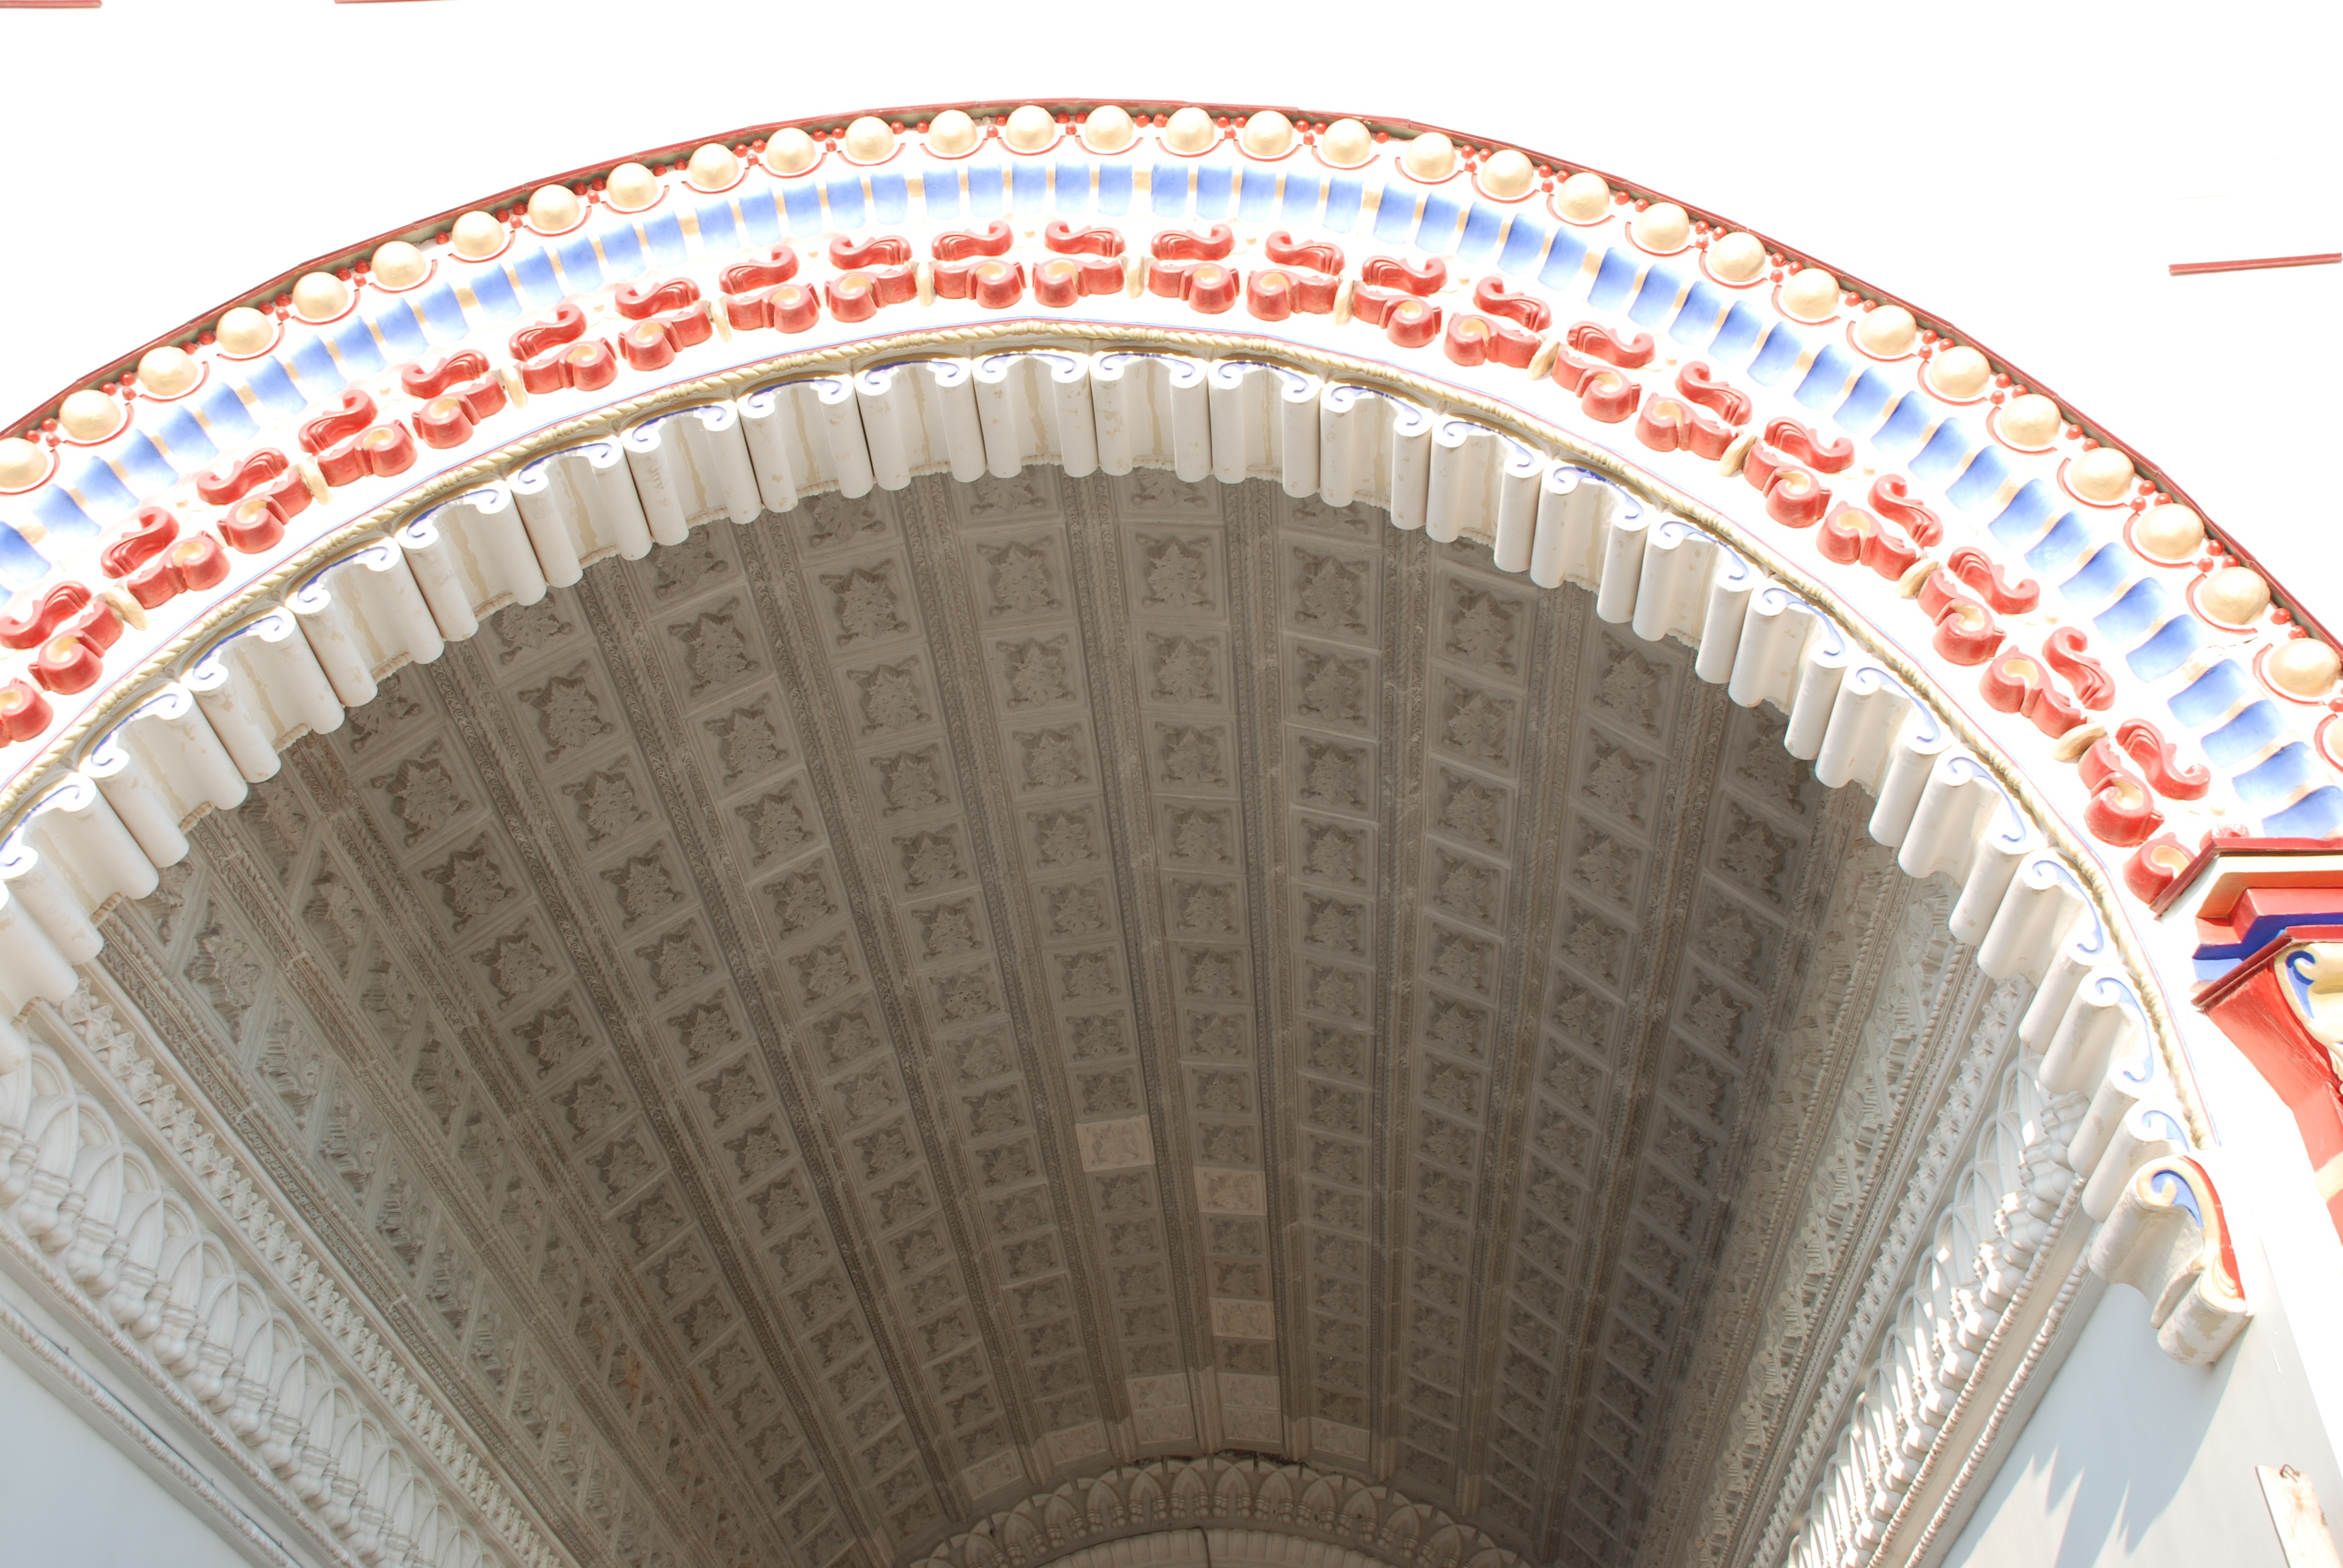
structure, spiral, city, europe, arch, ceiling, nikon, stadium, circle, art, moscow, nikkor, russia, d80, shape, moskau, 18135mmf3556g, 18135mm, nikond80, moscou, izmailovo, sport venue